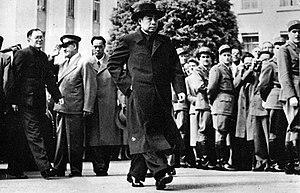
Zhou Enlai, né le 5 mars 1898 et mort le 8 janvier 1976, est le premier Premier ministre de la république populaire de Chine en poste à partir d'octobre 1949 jusqu'à sa mort, sous les ordres de Mao Zedong. Il a joué un rôle dans la consolidation du contrôle du pouvoir du Parti communiste chinois, a mis en place une politique étrangère et a développé l'économie de la république populaire de Chine.